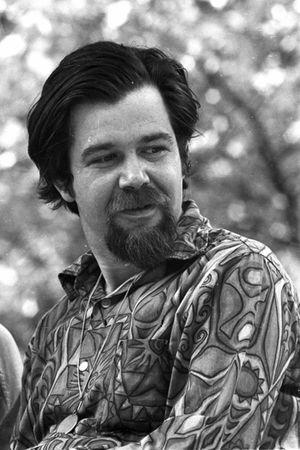
Dave Van Ronk est un guitariste, arrangeur et chanteur de blues et de folk américain.